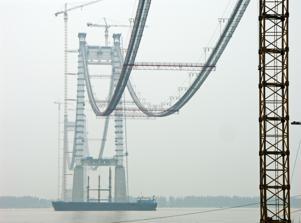
Building: Ma'anshan Yangtze River Bridge
Country: China
Year built: 2013
Bridge in Ma'anshan, Anhui Ma'anshan Yangtze River Bridge 马鞍山长江大桥 Coordinates 31°36′36″N 118°23′31″E / 31.610111°N 118.392056°E / 31.610111; 118.392056 Carries six lanes of Hefei-Chaohu-Maanshan Expressway Locale Ma'anshan , Anhui Characteristics Design left stream bridge: suspension right stream bridge: cable-stayed Total length 11.209 km (6.965 mi) Longest span left stream bridge: 1,080 m (3,540 ft) x2 right stream bridge:260 m (850 ft) x2 History Construction start December 28, 2008 Opened December 31, 2013 ( 2013-12-31 ) Location The Ma'anshan Yangtze River Bridge is a bridge complex over the Yangtze River in Ma'anshan , Anhui Province in eastern China .  The bridge complex carries a six-lane highway over two branch streams of the Yangtze and the island of Xiaohuangzhou in the middle of the river. The entire bridge complex is 11.209 km (6.965 mi) in length. The bridge over the left stream is a suspension bridge with three towers and two 1,080 m (3,540 ft) spans. This section is tied with the Taizhou Yangtze River Bridge as the longest double span suspension bridge in the world .  The bridge over the right stream is a cable-stayed bridge with three towers and two 260 m (850 ft). The deck height of the left stream bridge is 32 m (105 ft), while the deck height of the right stream bridge is 18 m (59 ft) high. The bridge project was approved in July 2004. The bridge opened on December 31, 2013. See also List of bridges in China Yangtze River bridges and tunnels List of longest suspension bridge spans List of tallest bridges in the world References